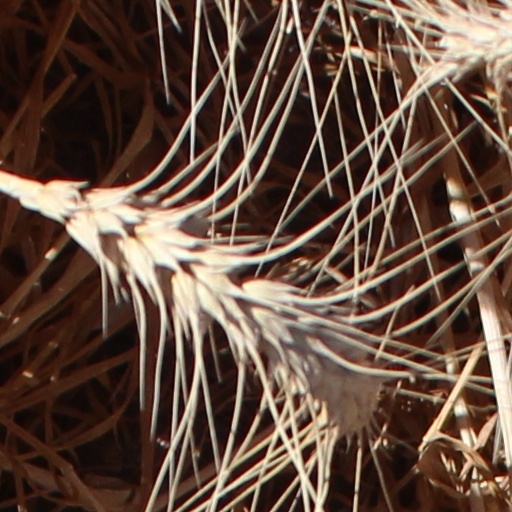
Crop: wheat